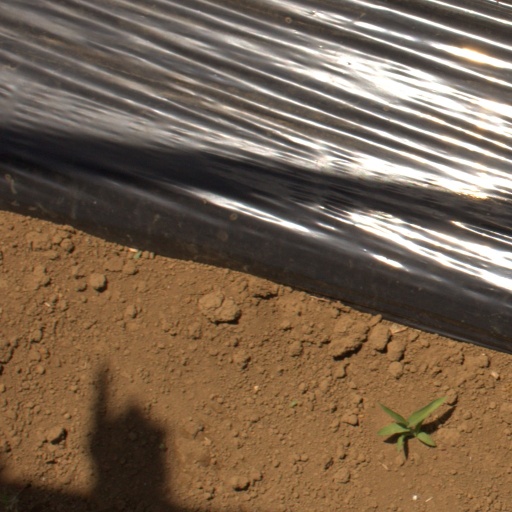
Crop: Jerusalem artichoke